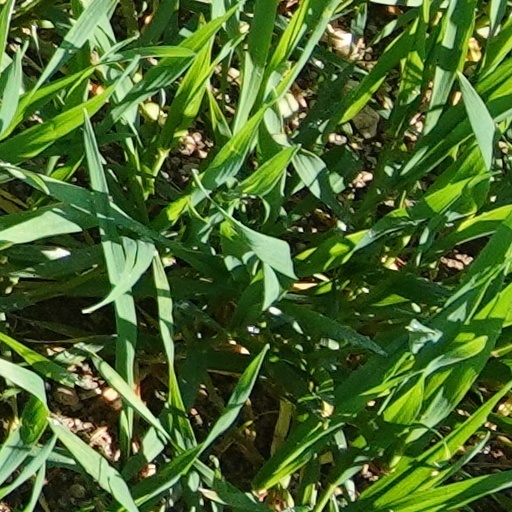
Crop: wheat